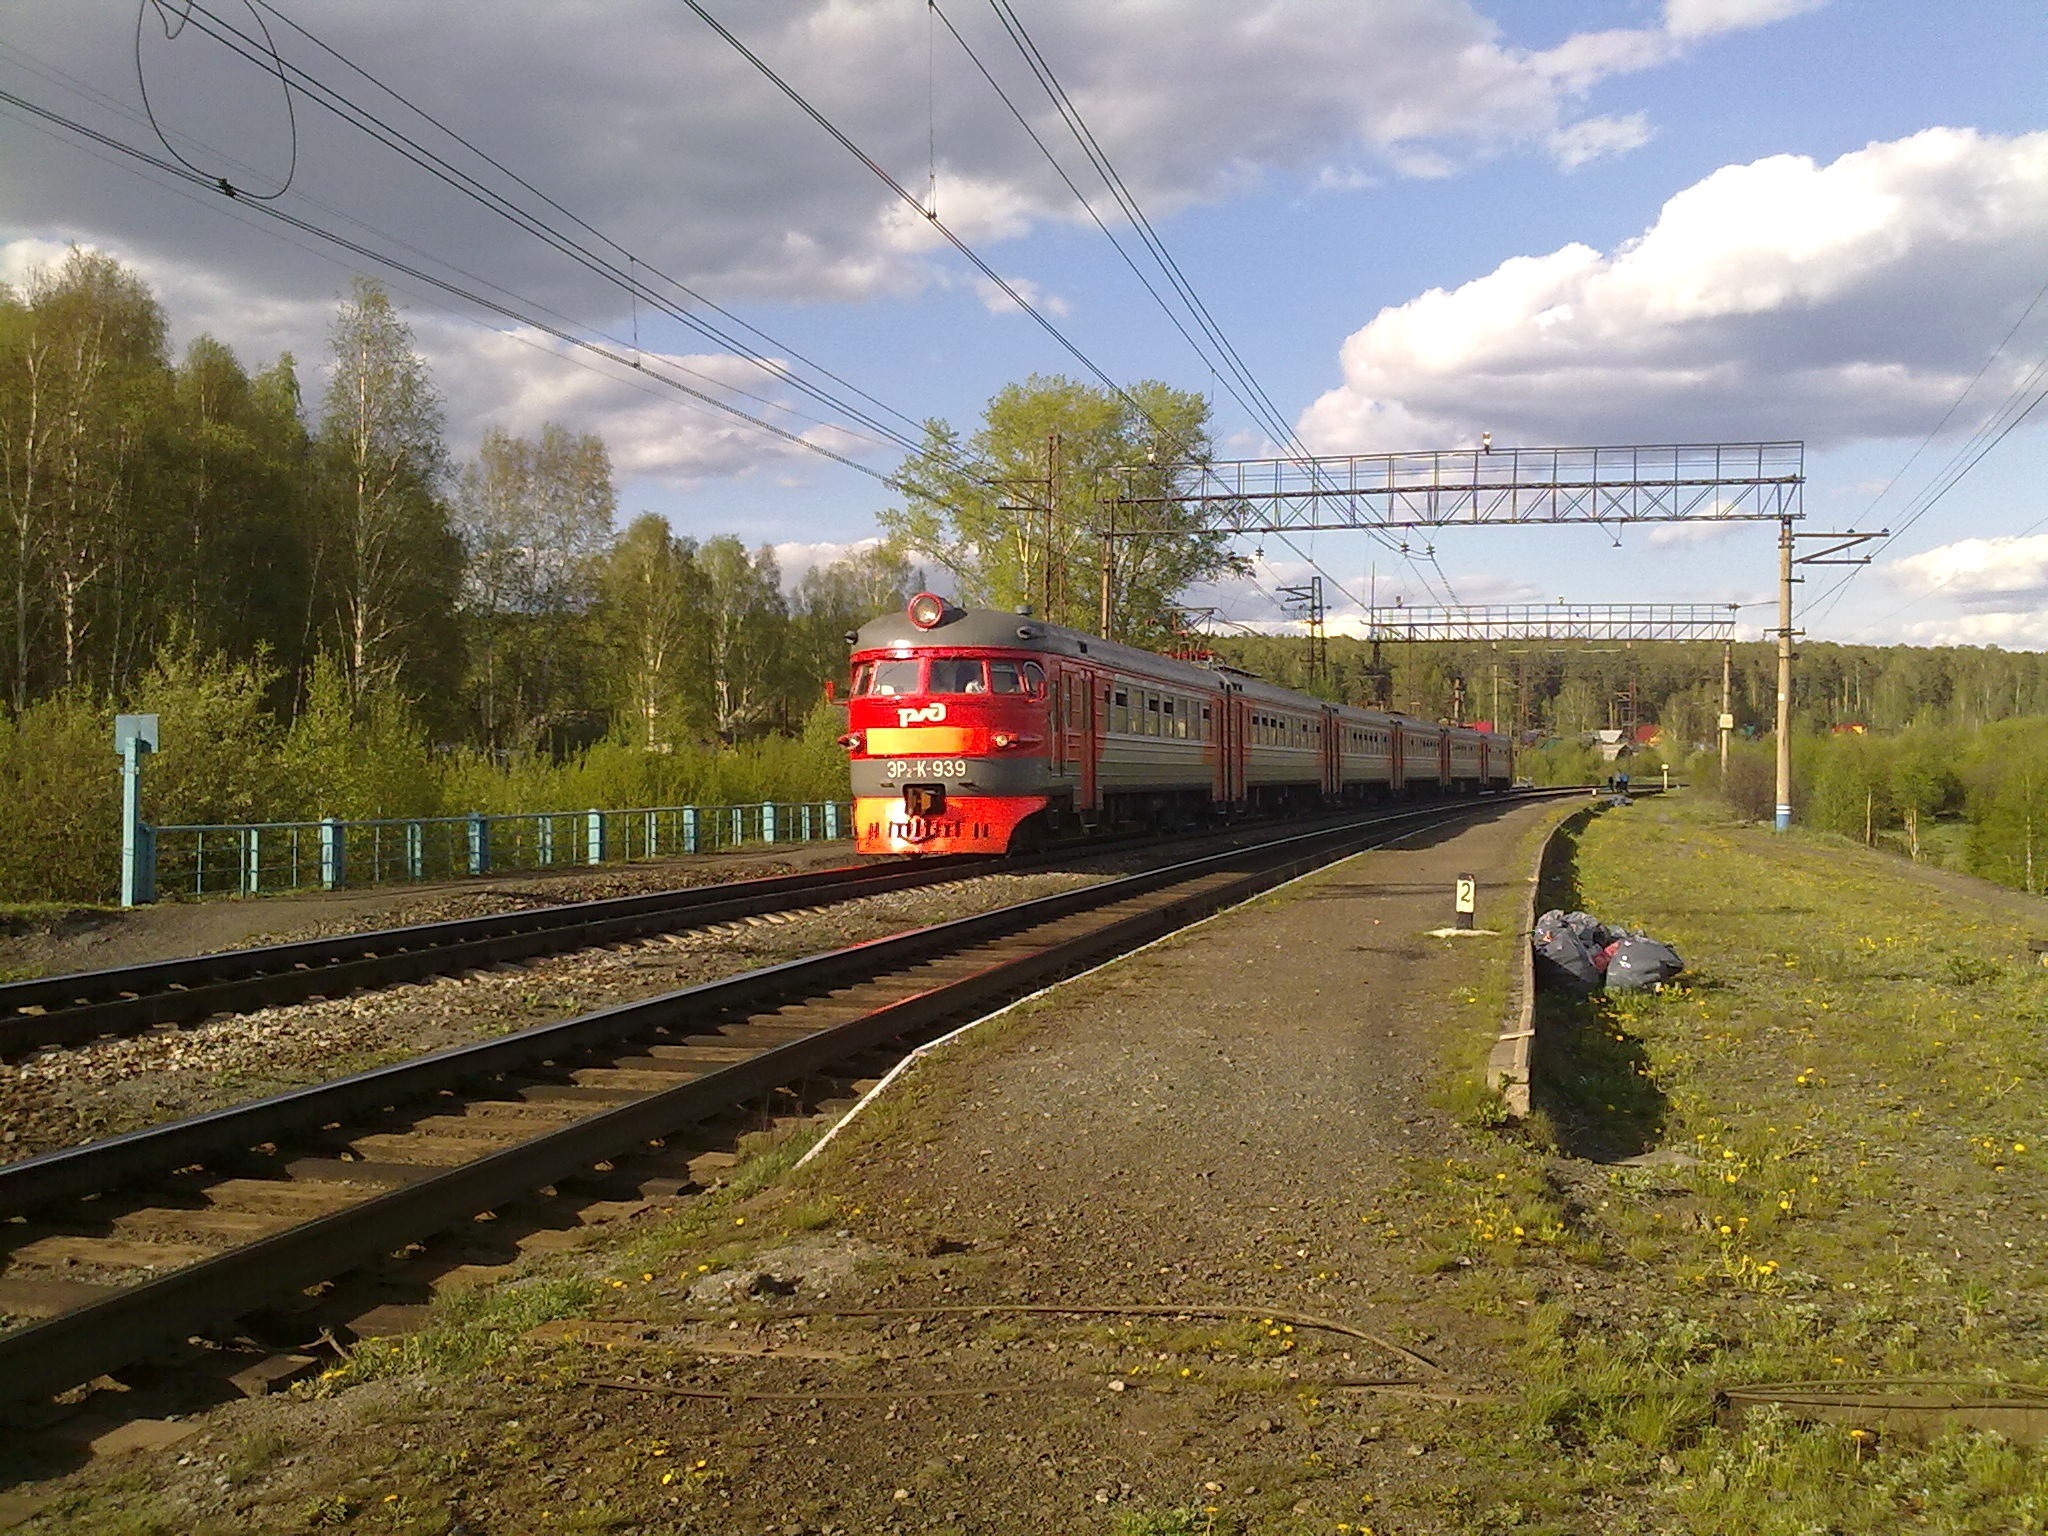
landscape, nature, forest, track, railway, railroad, countryside, train, country, summer, transport, spring, vehicle, trees, woods, outside, locomotive, russia, rail transport, residential area, rolling stock